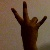
The image shows a hand gesture representing the number 7 in Indian Sign Language.